David Pearson (geologist)

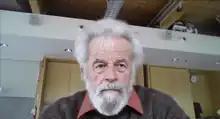
David Pearson in May 2022

David Pearson (born 1942) is a British-born Canadian scientist, academic and television personality. He is a professor of earth sciences and science communication at Laurentian University in Sudbury, Ontario.